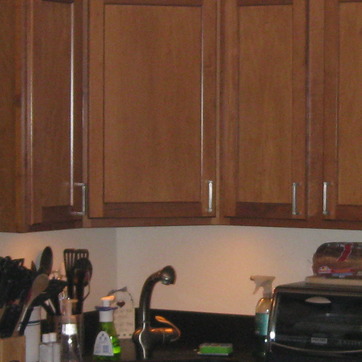
Material: wood